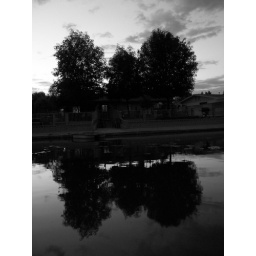
Reflection in black and white